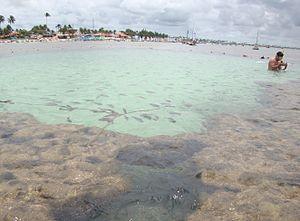
Le Pernambouc est l'un des États fédérés du Brésil. Il est situé au centre est de la région Nordeste ; il est bordé à l'est par l'océan Atlantique. L'État a une superficie de 98 937 km², soit un peu plus que la superficie du Portugal, et compte 9 557 071 habitants. Sa capitale est Recife.